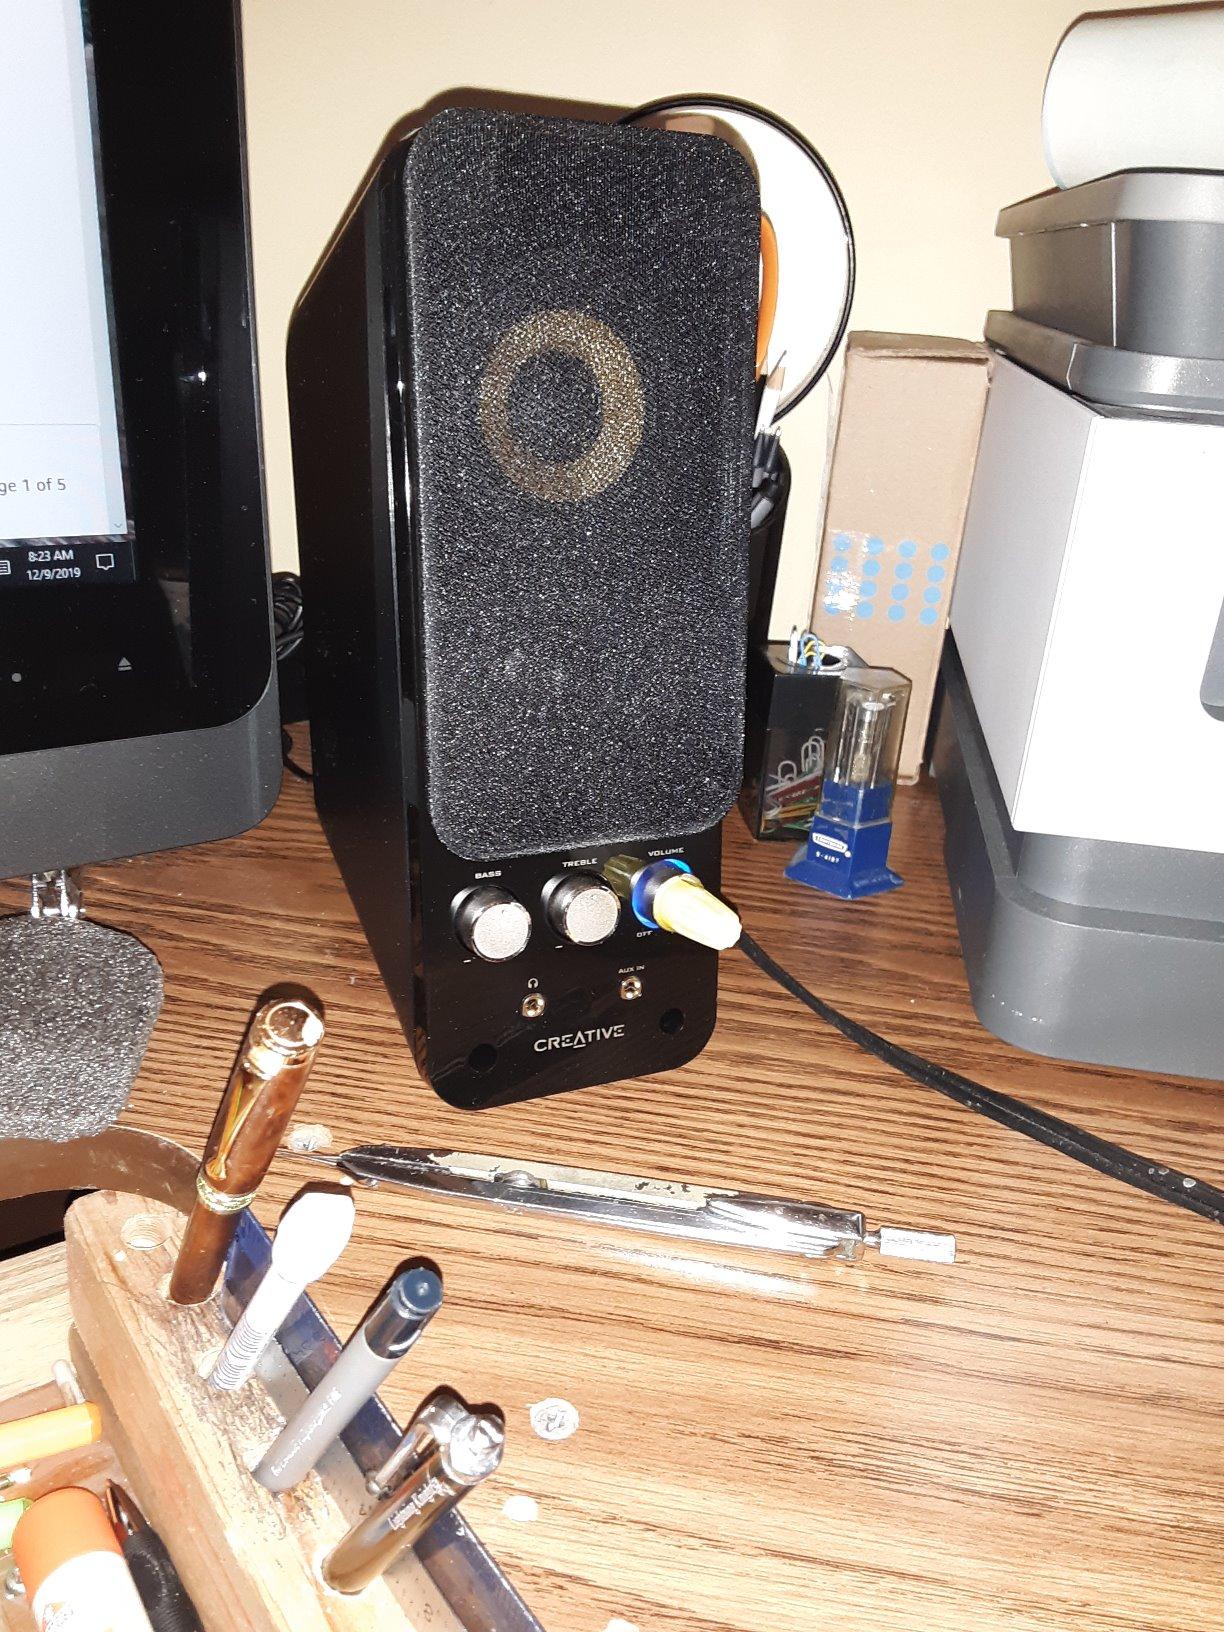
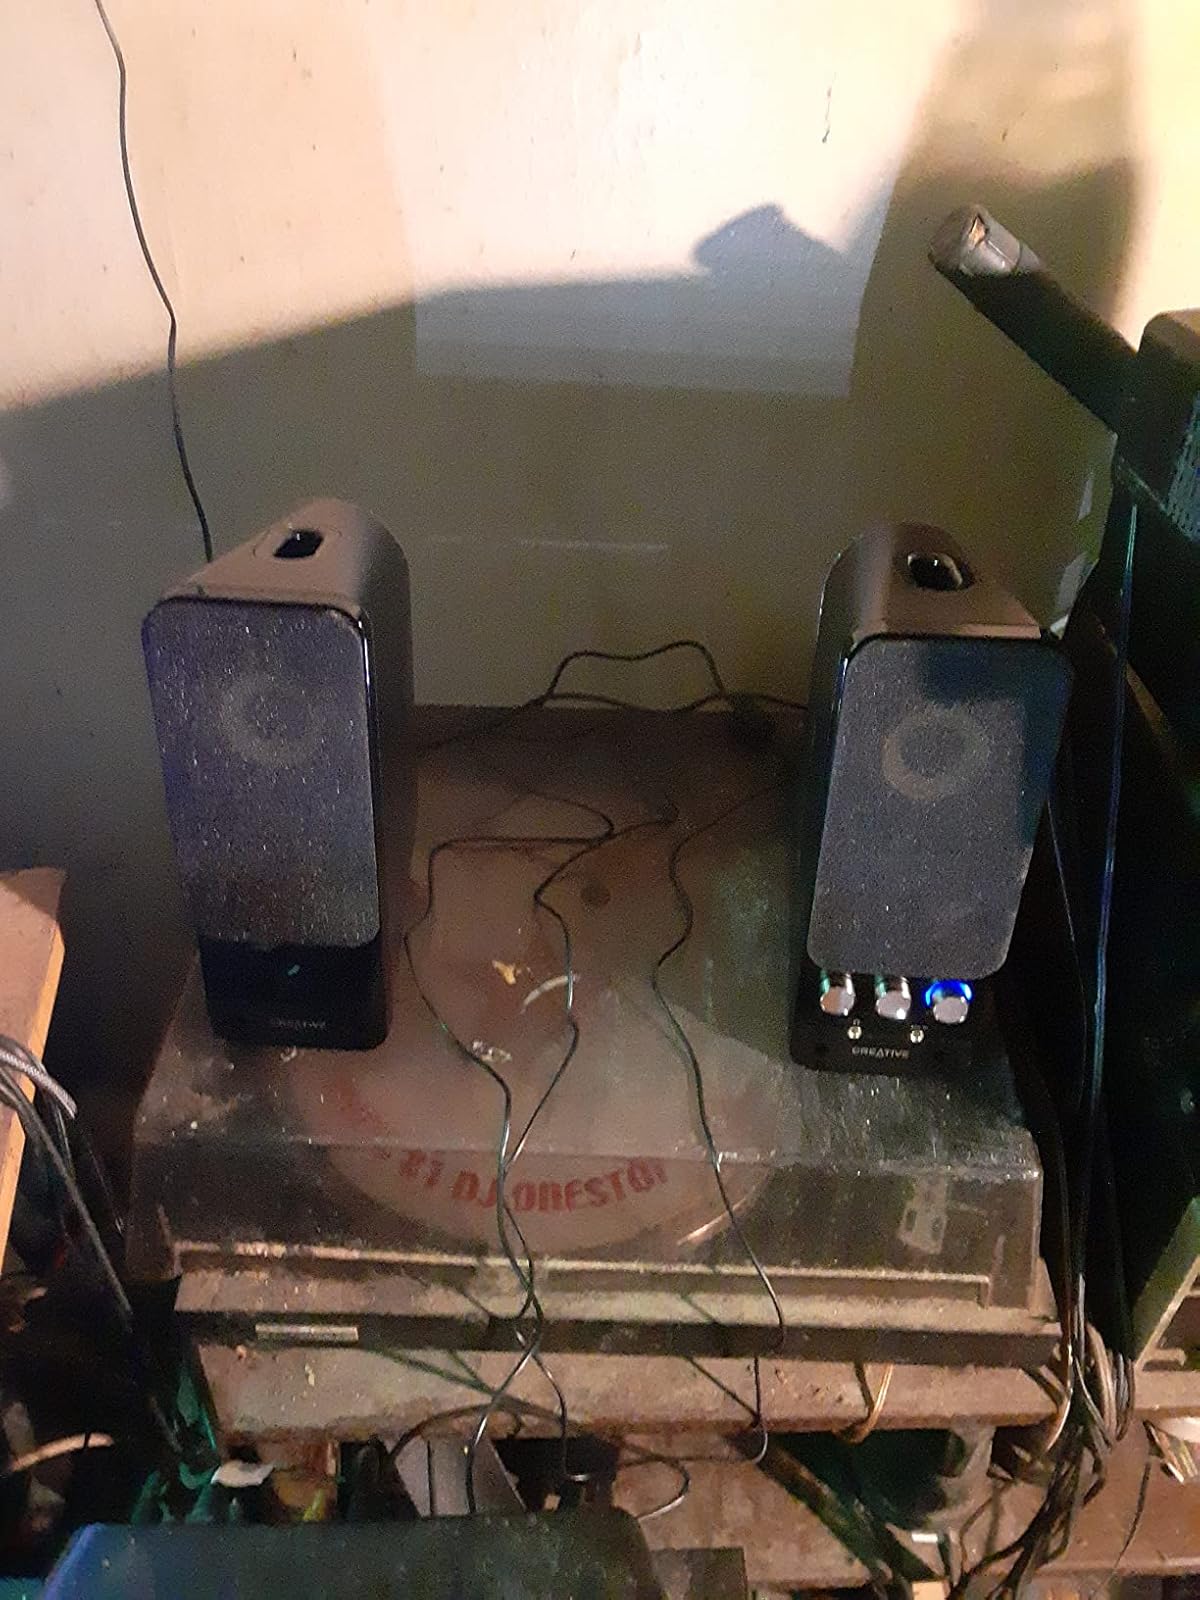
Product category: speaker
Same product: yes